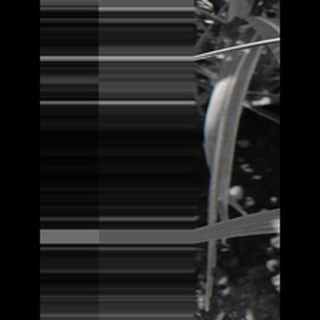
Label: sugarcane_rust